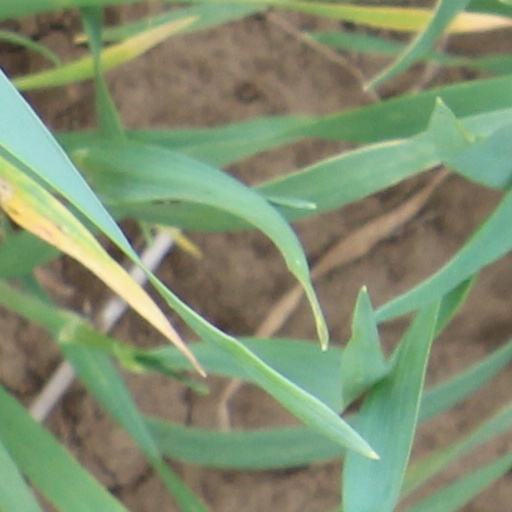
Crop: wheat